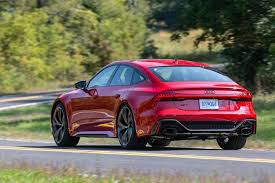
Label: noambulance